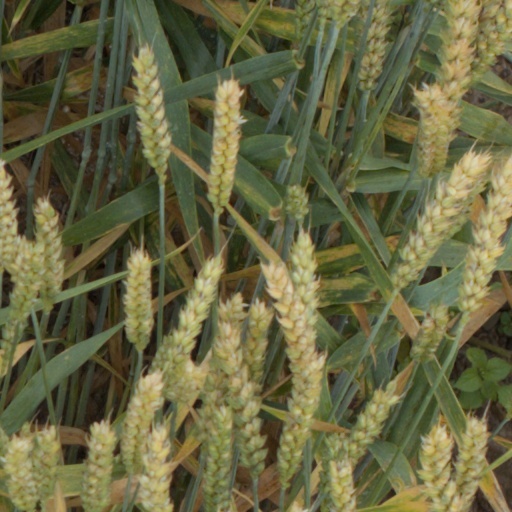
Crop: wheat